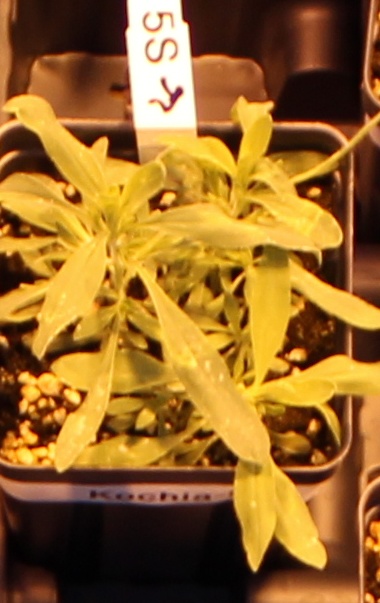
Label: Kochia